History of music in Paris

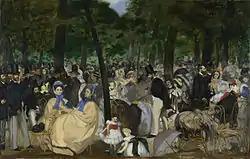
A concert in the Tuileries Garden, by Édouard Manet (1862)

The Théâtre-Italien completed the grand trio of Paris opera houses. After the fire at the Salle Favart, it moved briefly to the Odéon Theater and then permanently to the Salle Ventadour. In their repertoire, the ballet played a very small part, part, the costumes and sets were not remarkable, and the number of works was small; only a dozen new operas were staged between 1825 and 1870; but they included several famous works of "Bel Canto" opera, including "I Puritani" by Bellini and "Marino Faliero" and "Don Pasquale" by Donizetti. Verdi lived primarily in Paris between 1845 and 1847, and staged four of his operas at the Théâtre-Italien; "Nabucco", "Ernani", "I due Foscari", and "Jérusalem". The leading Italian singers also came regularly to sing at the Théâtre-Italien, including Giovanni Rubini, the creator of the role of Arturo in Bellini's "I Puritani", Giulia Grisi, Fanny Persiani, Henriette Sontag and Giuditta Pasta, who created the role of "Norma" in Bellini's opera.